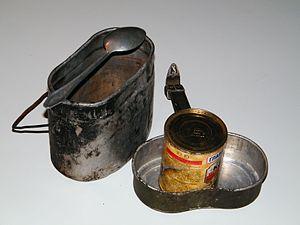
Une gamelle est un récipient, généralement métallique, destiné à préparer, transporter ou manger des aliments lors de circonstances où il n'est pas envisageable d'employer les ustensiles habituellement utilisés au foyer.